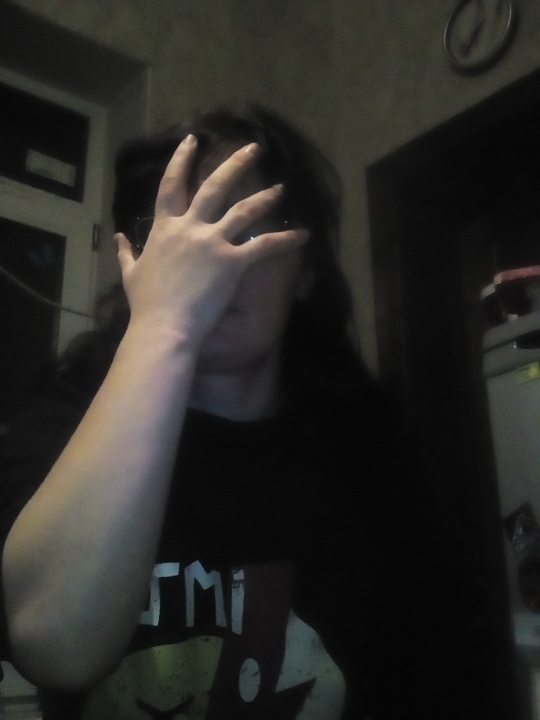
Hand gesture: no_gesture